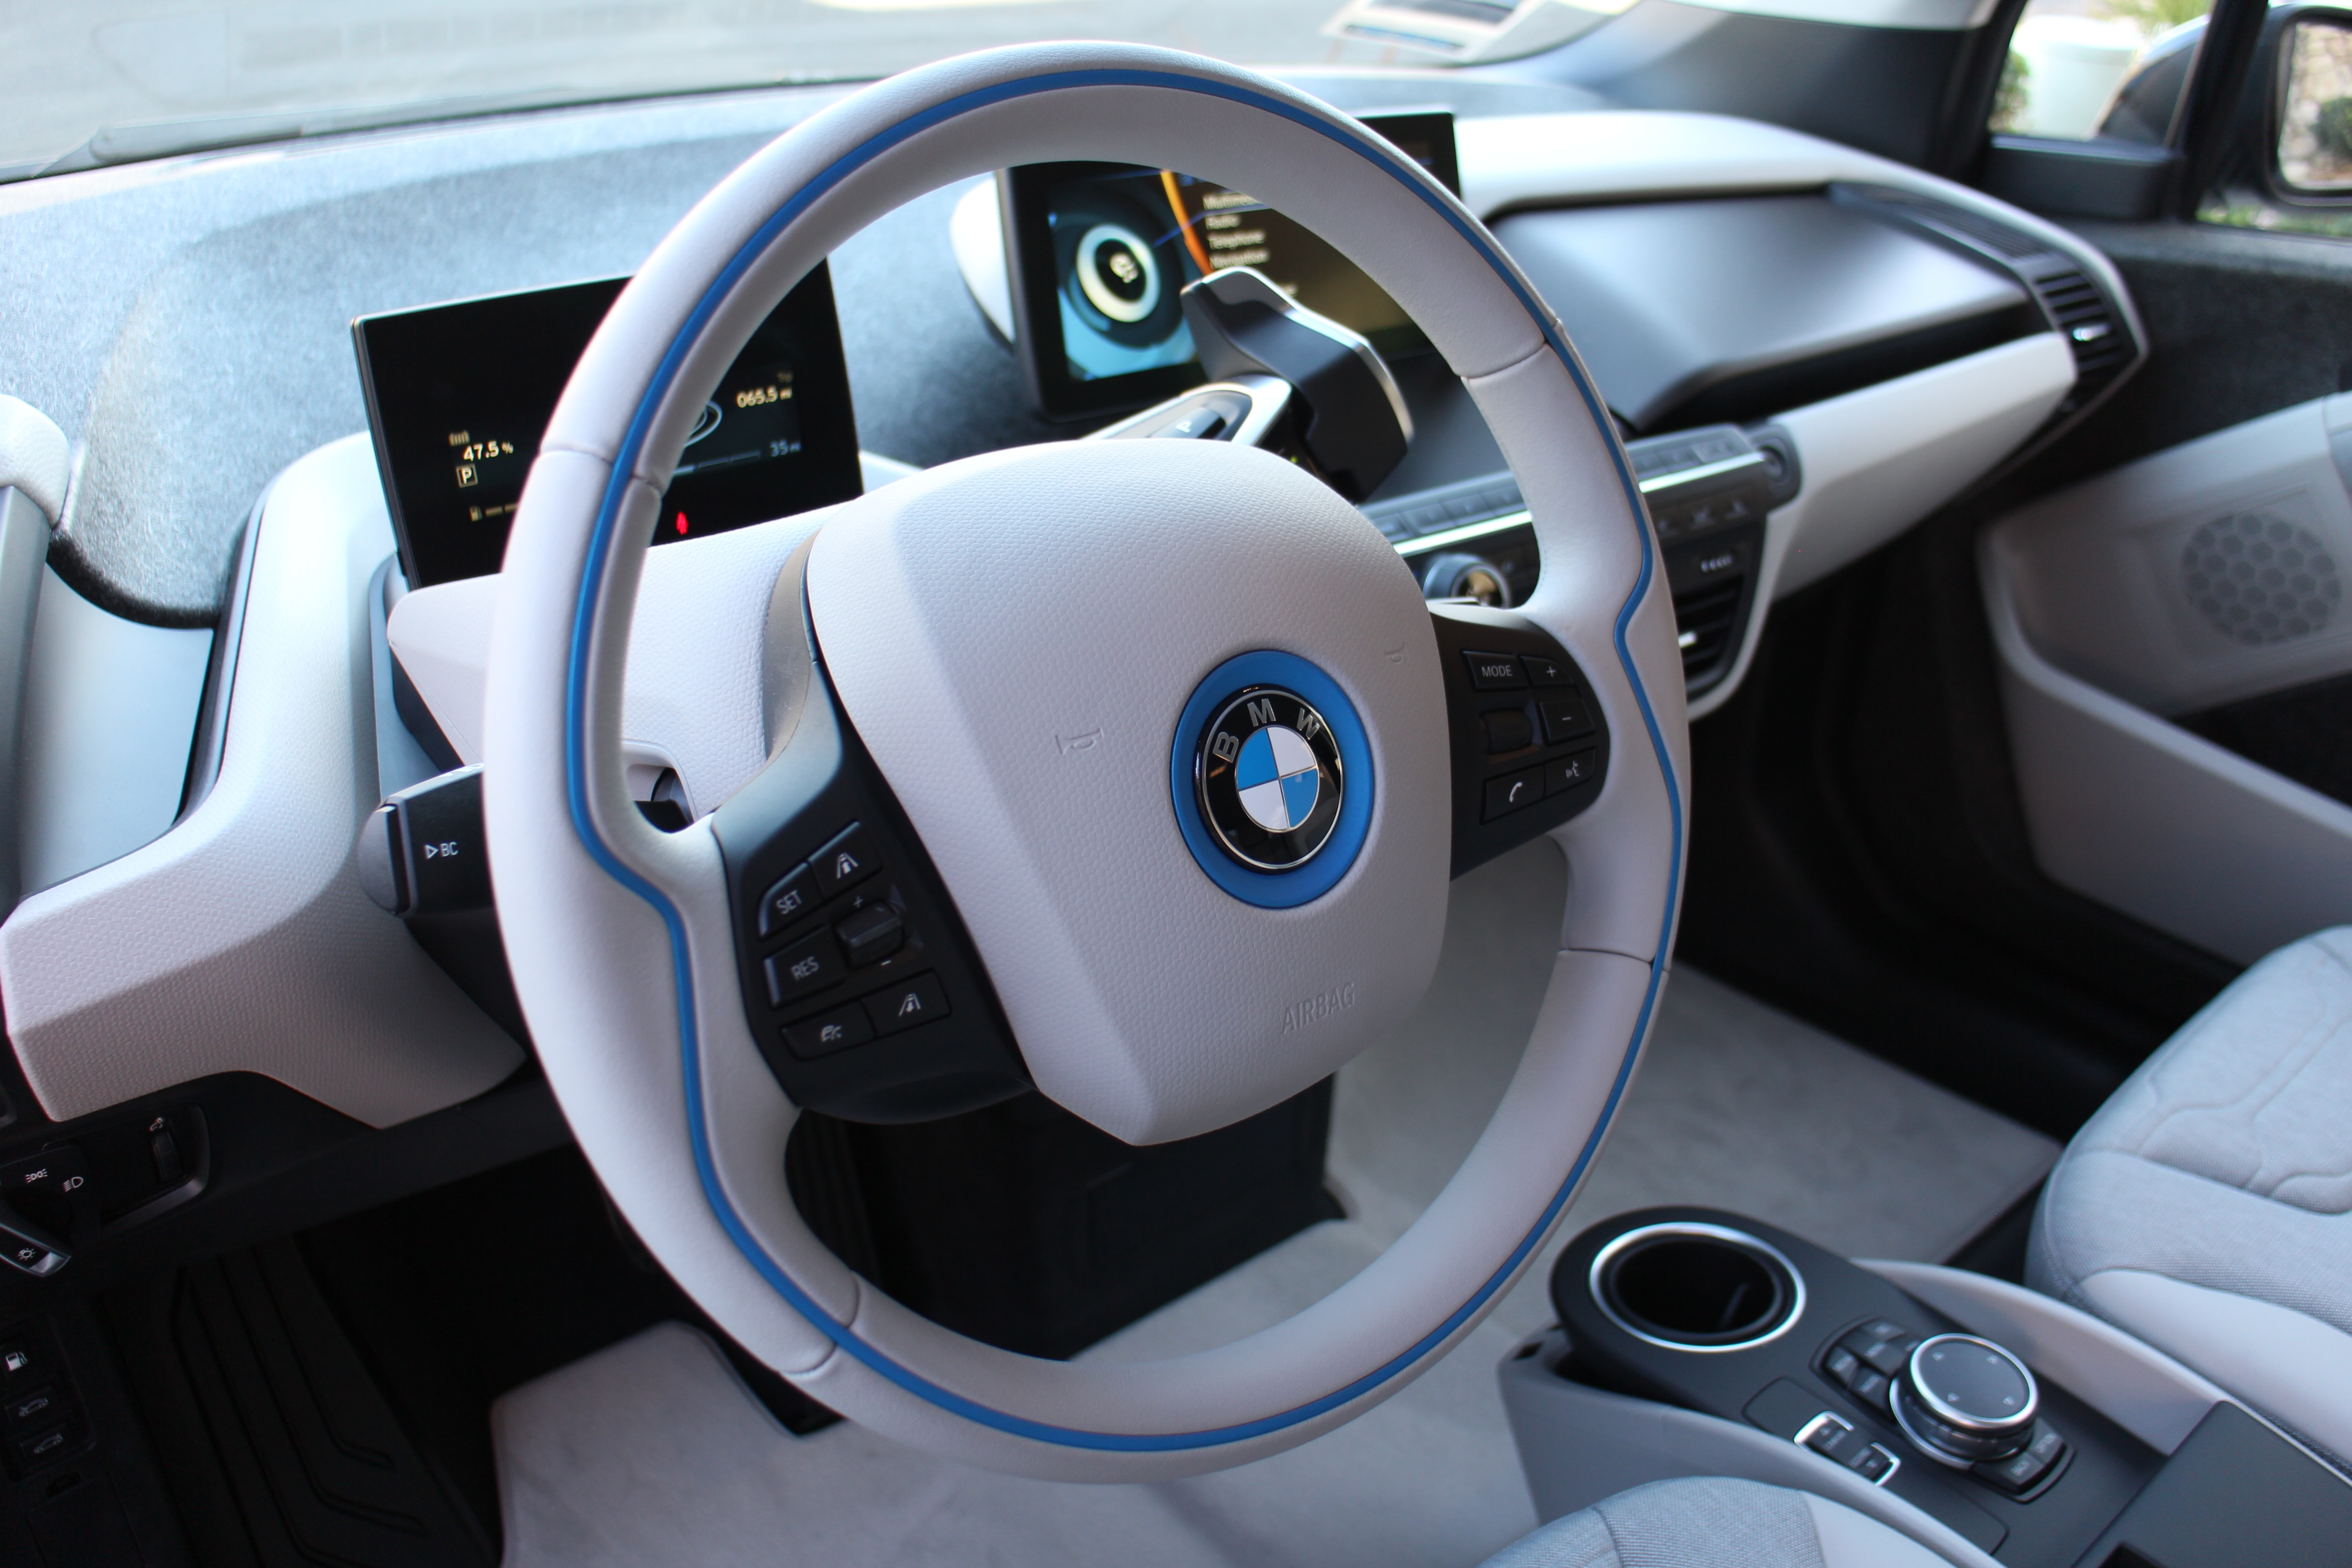
car, wheel, automobile, interior, vehicle, steering wheel, sports car, supercar, sedan, bmw, electric, ev, city car, sport utility vehicle, land vehicle, automobile make, automotive exterior, automotive design, luxury vehicle, family car, executive car, steering part, i3, bmwi3